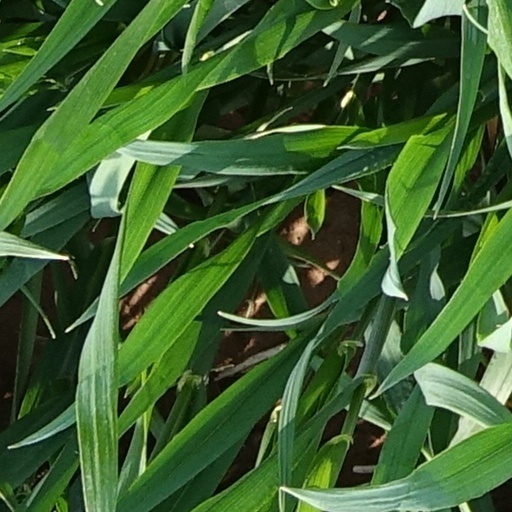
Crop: wheat